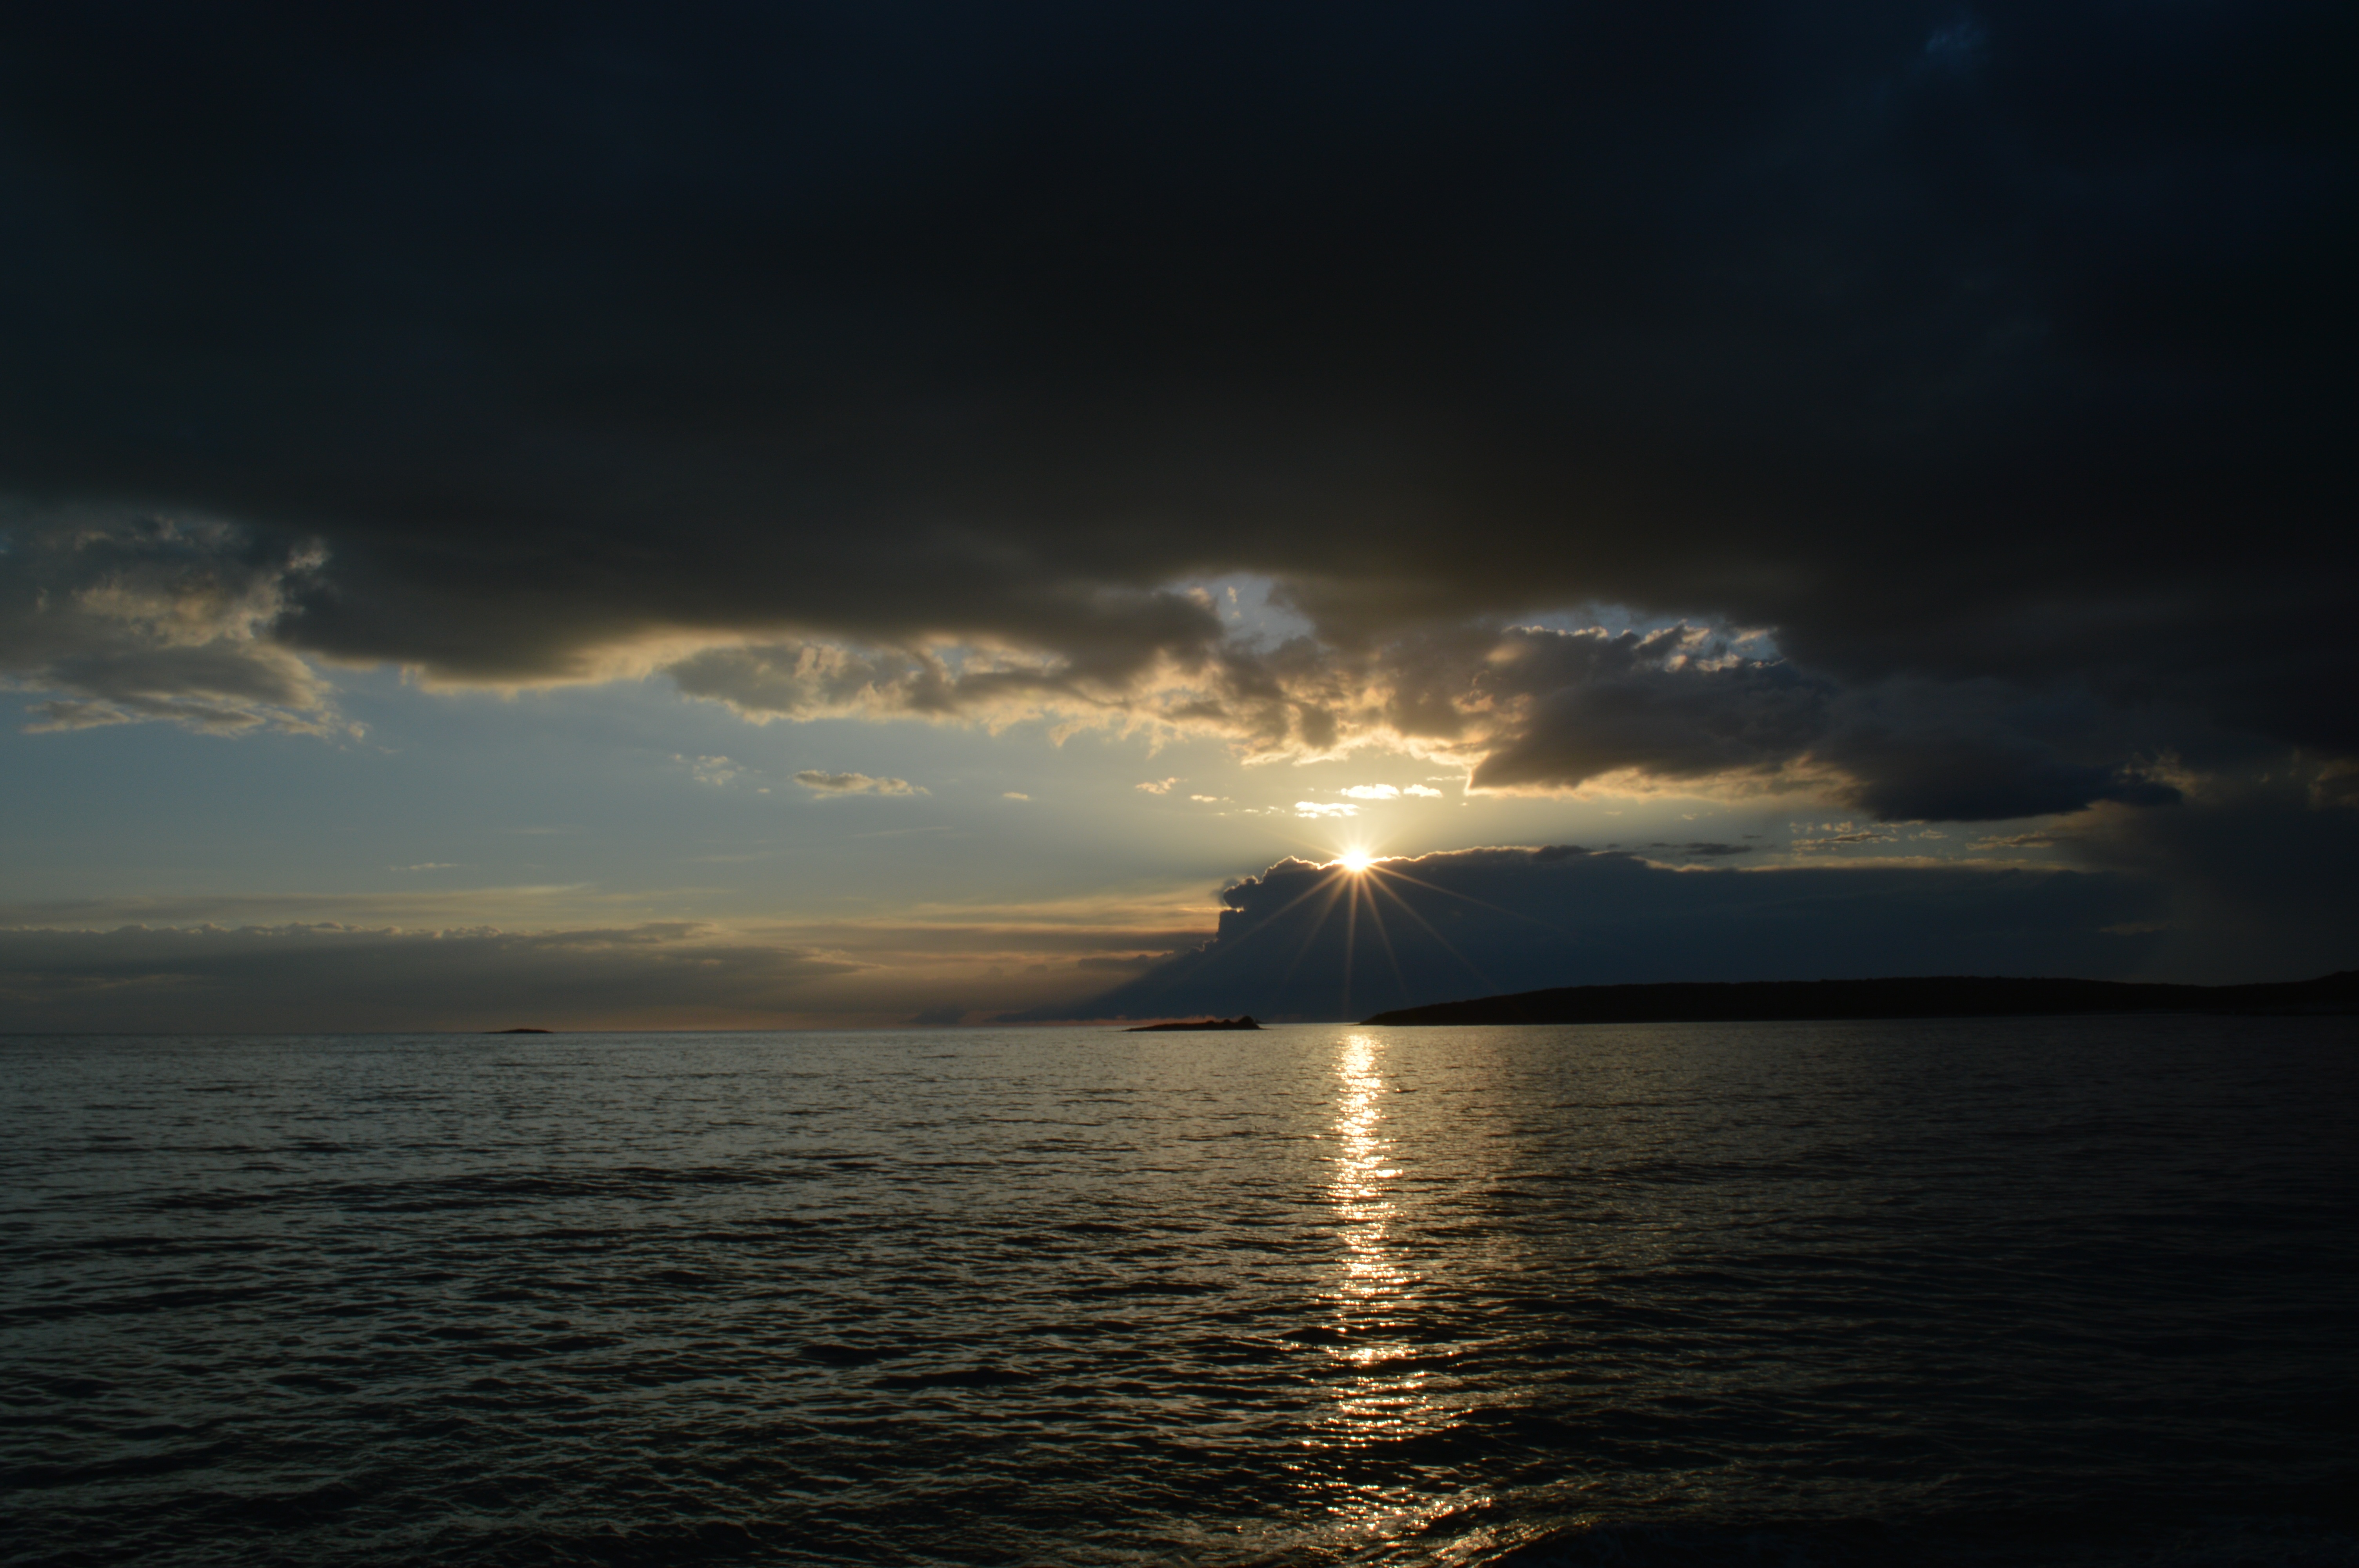
beach, sea, coast, water, nature, outdoor, ocean, horizon, light, cloud, sky, sun, sunrise, sunset, sunlight, morning, wave, dawn, atmosphere, summer, dusk, evening, reflection, seacoast, afterglow